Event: Nepal Earthquake
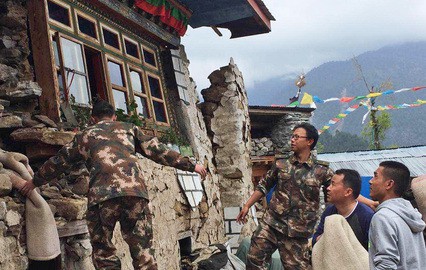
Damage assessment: damage